The Heliocentrics

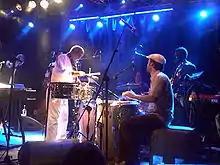
The Heliocentrics performing with Mulatu Astatke at Circolo degli Artisti in Rome, Italy in March 2009

The Heliocentrics are an English, London-based musical collective that combines funk, jazz, psych, and library influences. The group is based around drummer and producer Malcolm Catto, bassist Jake Ferguson, guitarist Adrian Owusu, and multi-instrumentalist Jack Yglesias.